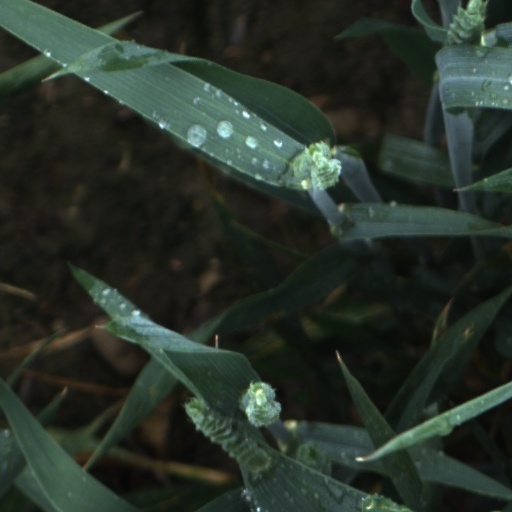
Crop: wheat